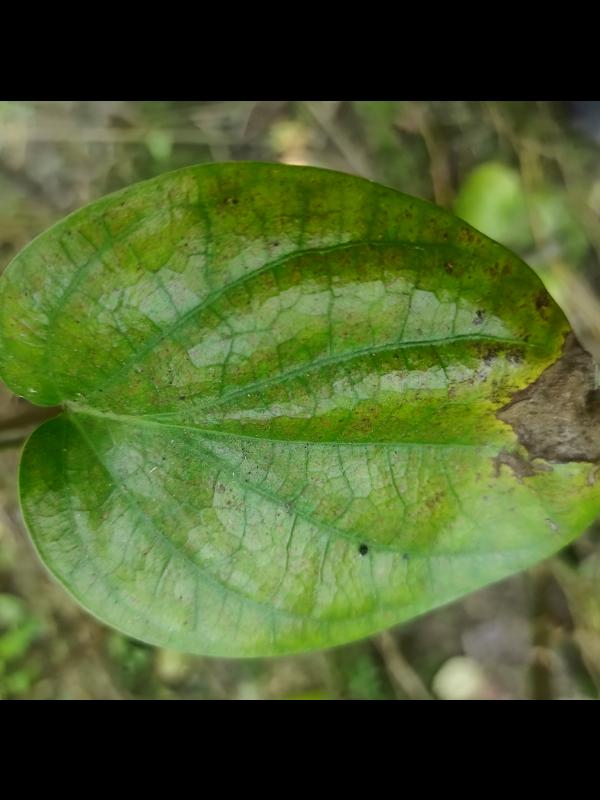
Label: Fungal_Brown_Spot_Disease